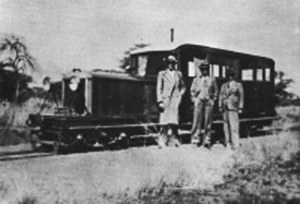
Compagnie de Mines et de Chemin de fer d’Otavi (OMEG): Automotrice diesel (1914)